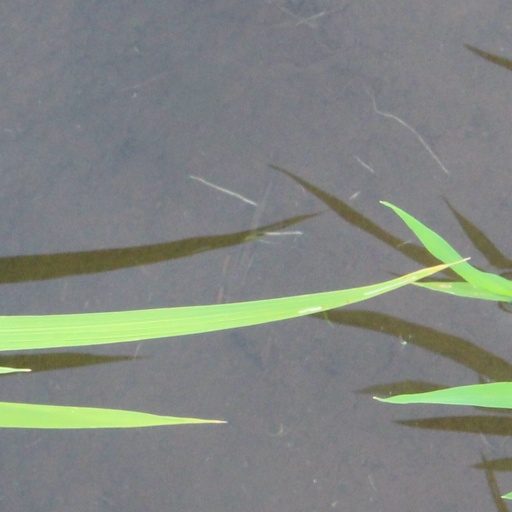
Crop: rice